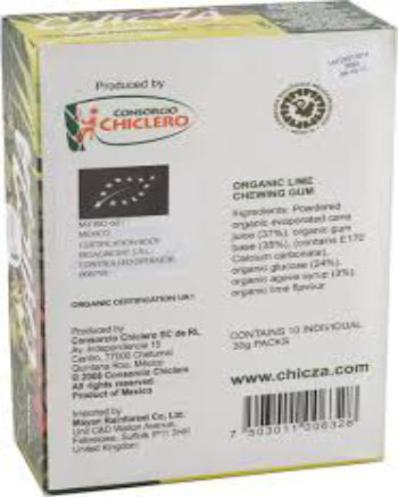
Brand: chicza
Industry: Food